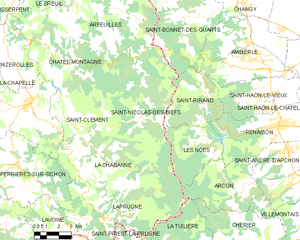
Carte des communes françaises: Saint-Nicolas-des-Biefs